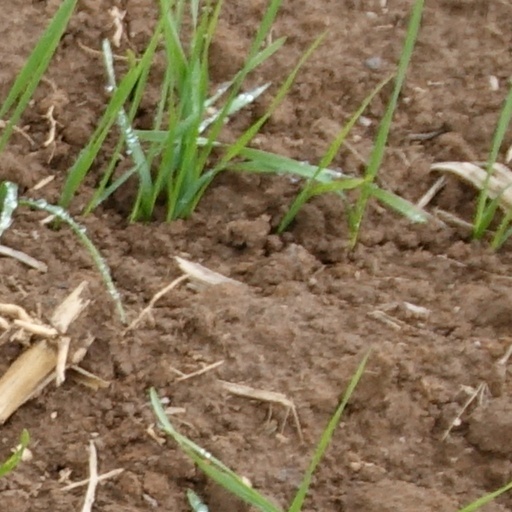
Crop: wheat